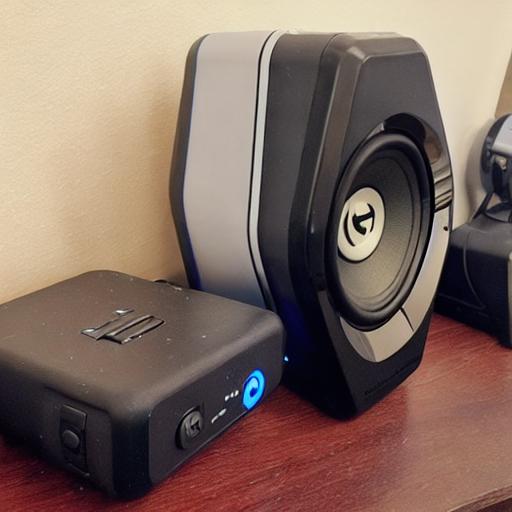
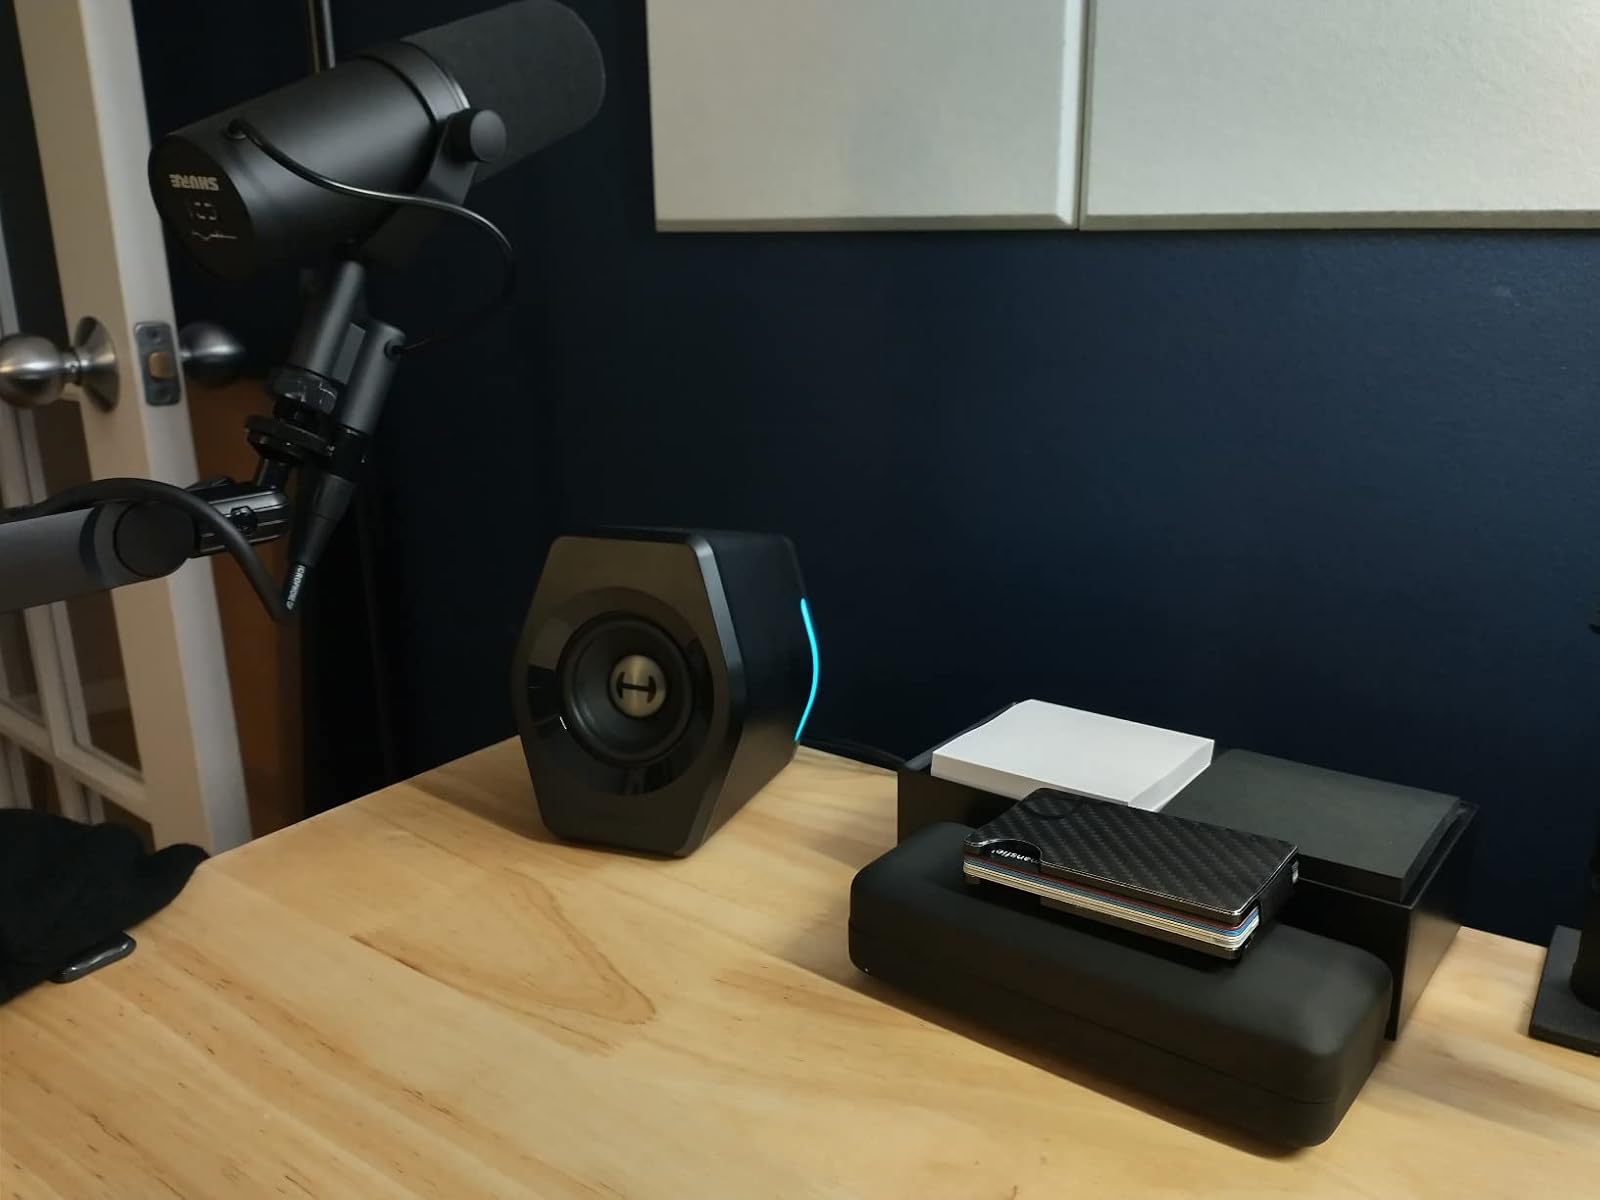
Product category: speaker
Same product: no